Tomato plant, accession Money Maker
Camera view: vertical (180 deg); turntable rotation: 0 degrees
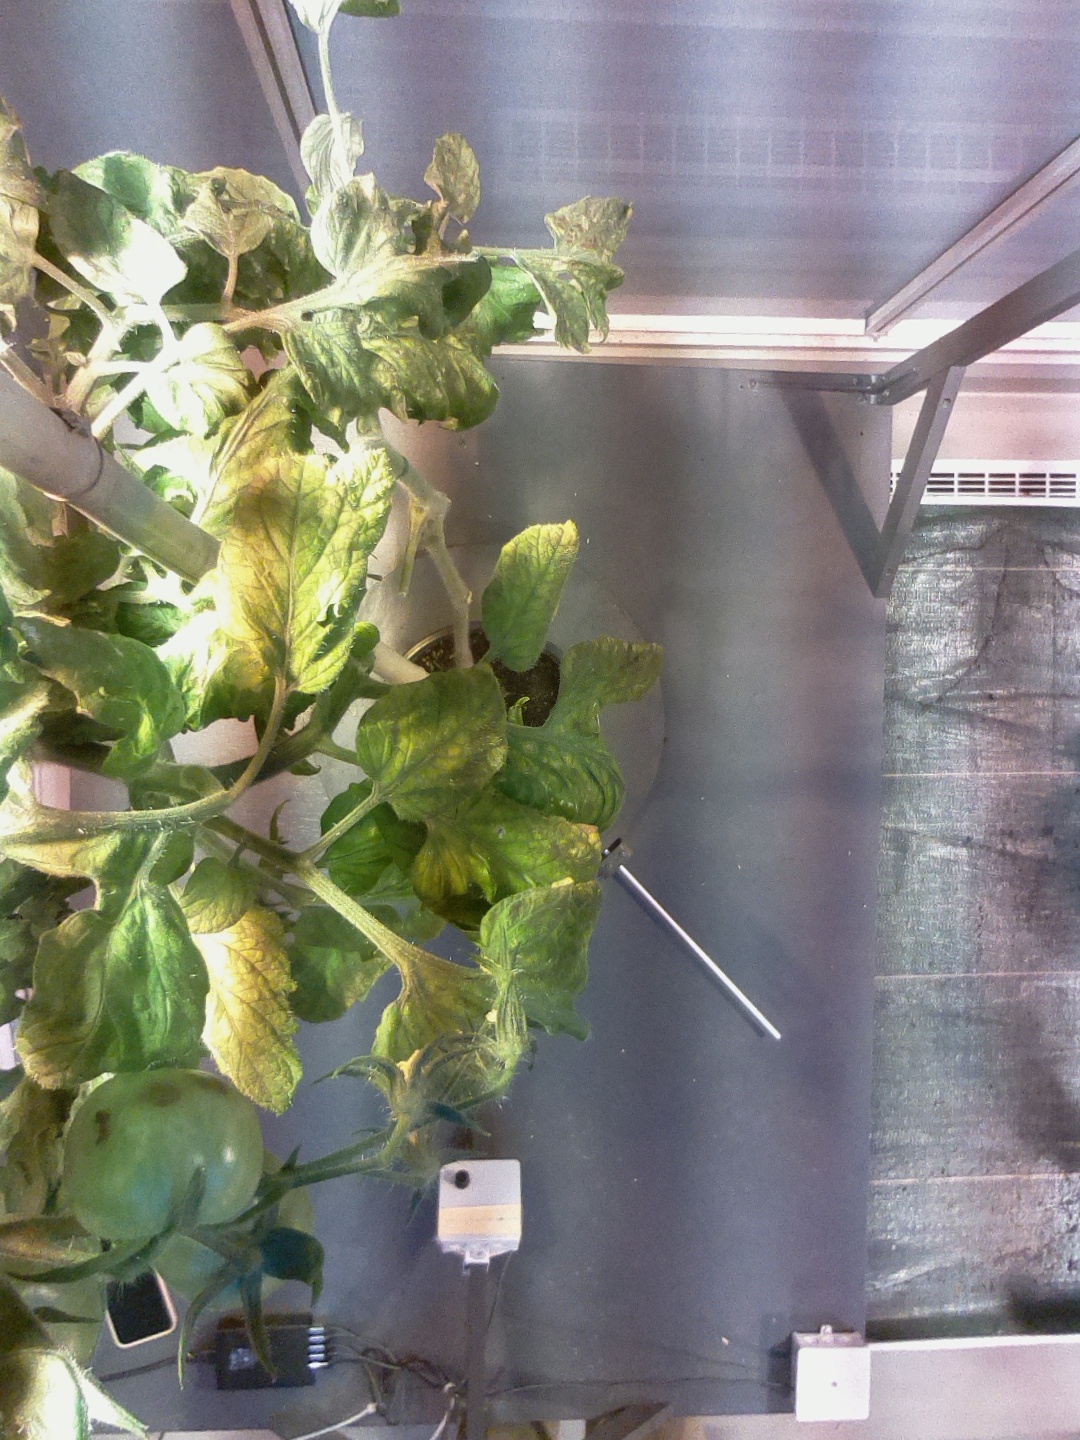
BBCH growth stage 74: 40%-50% of final fruit size